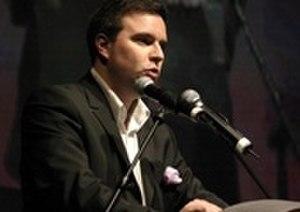
Edouard Fillias discours
Édouard Fillias est un homme d'affaires français, conseil en communication et spécialiste des stratégies numériques. Il dirige l'agence Jin.